Coogee Oval

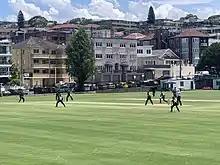
Randwick-Petersham cricket team hosting a match at Coogee Oval

One side of the ground is fully seated with terracing and a television tower behind it, with a grandstand/dressing rooms in the corner. In winter, temporary stands and temporary corporate facilities boost the capacity to around 5,000. It is usually standing room only come game day, with some of the better seats on the balconies of the blocks of flats overlooking the ground. The oval is situated directly across the road from both Coogee Beach and Randwick Rugby Club.